Alain Bernaud

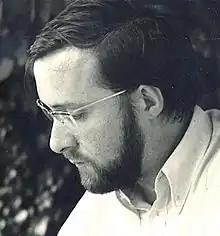
Alain Bernaud, 1959

Bernaud was born in Neuilly-sur-Seine of a polytechnician father, a good violinist and violist and a mother playing the piano, daughter of Marcel Chadeigne who was, before and after the First World War, choir conductor at the Paris Opera and pianist - accompanist - decipherer - reducer of orchestral scores.